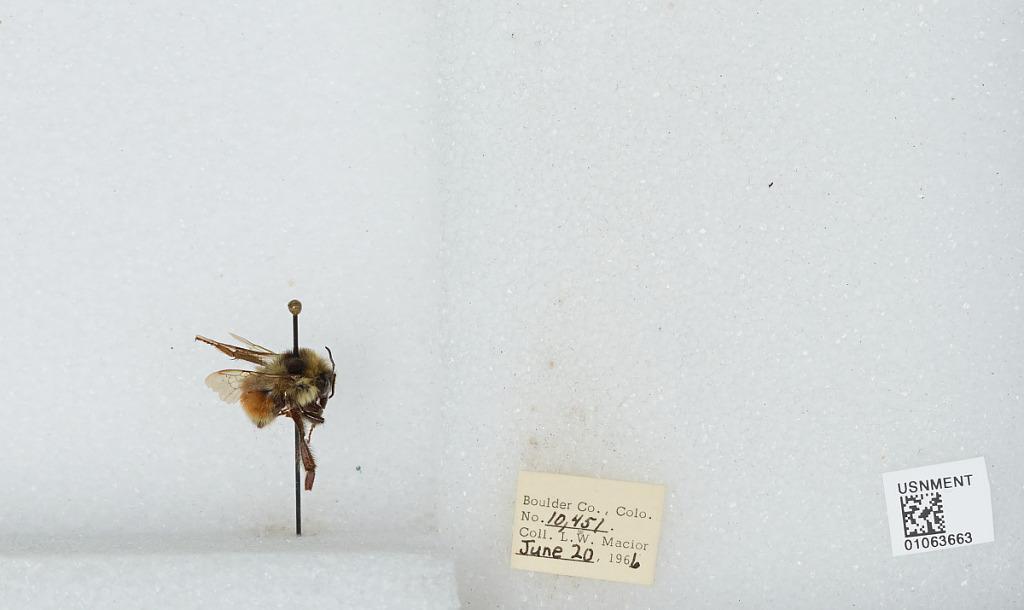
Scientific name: Bombus (Pyrobombus) bifarius Cresson
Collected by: L. Macior
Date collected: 1966-6-20
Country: United States
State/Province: Colorado
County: Boulder
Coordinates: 40.0017, -105.308